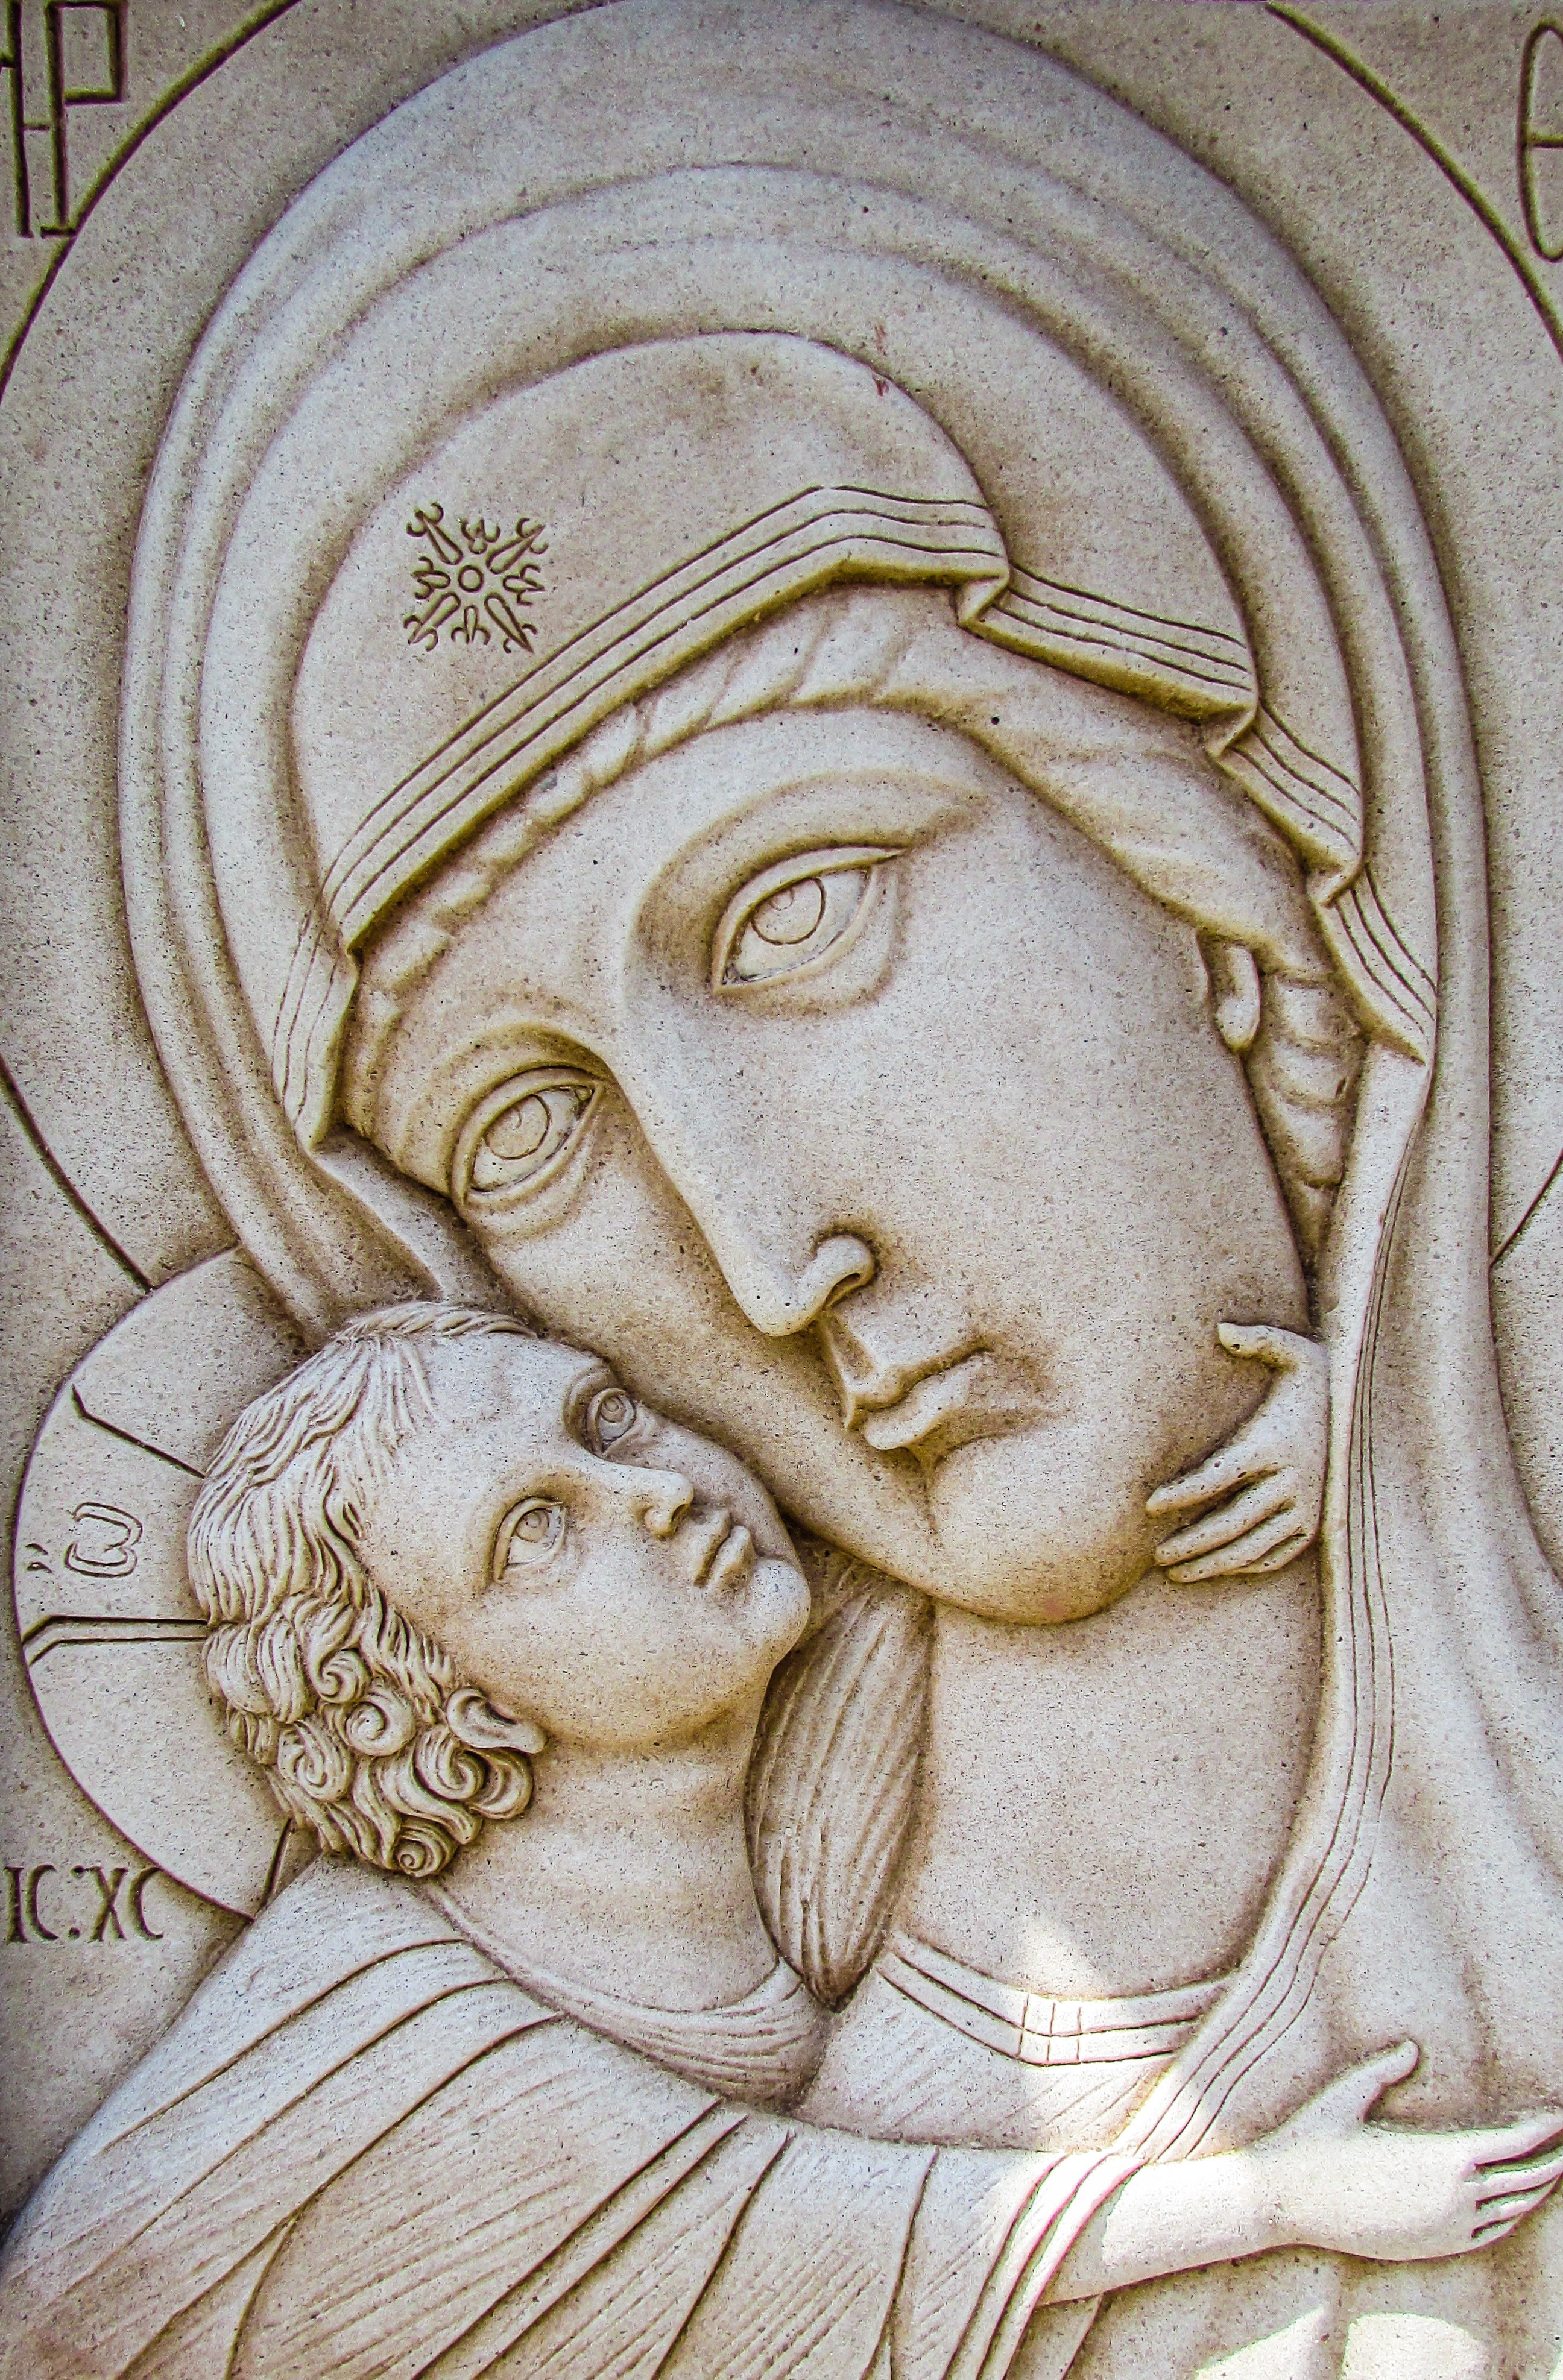
architecture, wall, stone, statue, religion, church, sculpture, art, sketch, drawing, temple, orthodox, carving, relief, engraving, cyprus, mythology, ayia napa, archaeological site, stone carving, virgin mary, ancient history